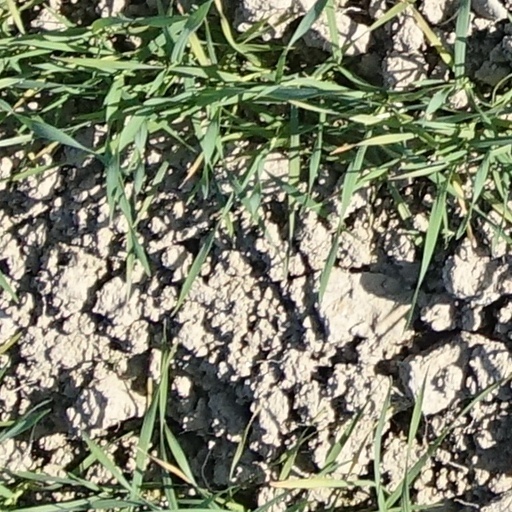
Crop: wheat